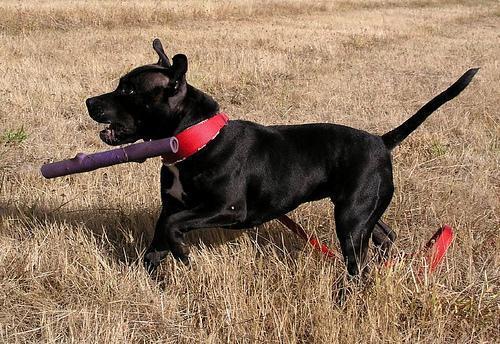
Staffordshire_bullterrier